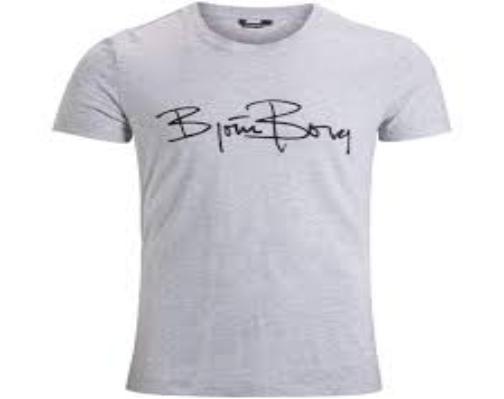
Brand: Bjorn Borg
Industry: Clothes